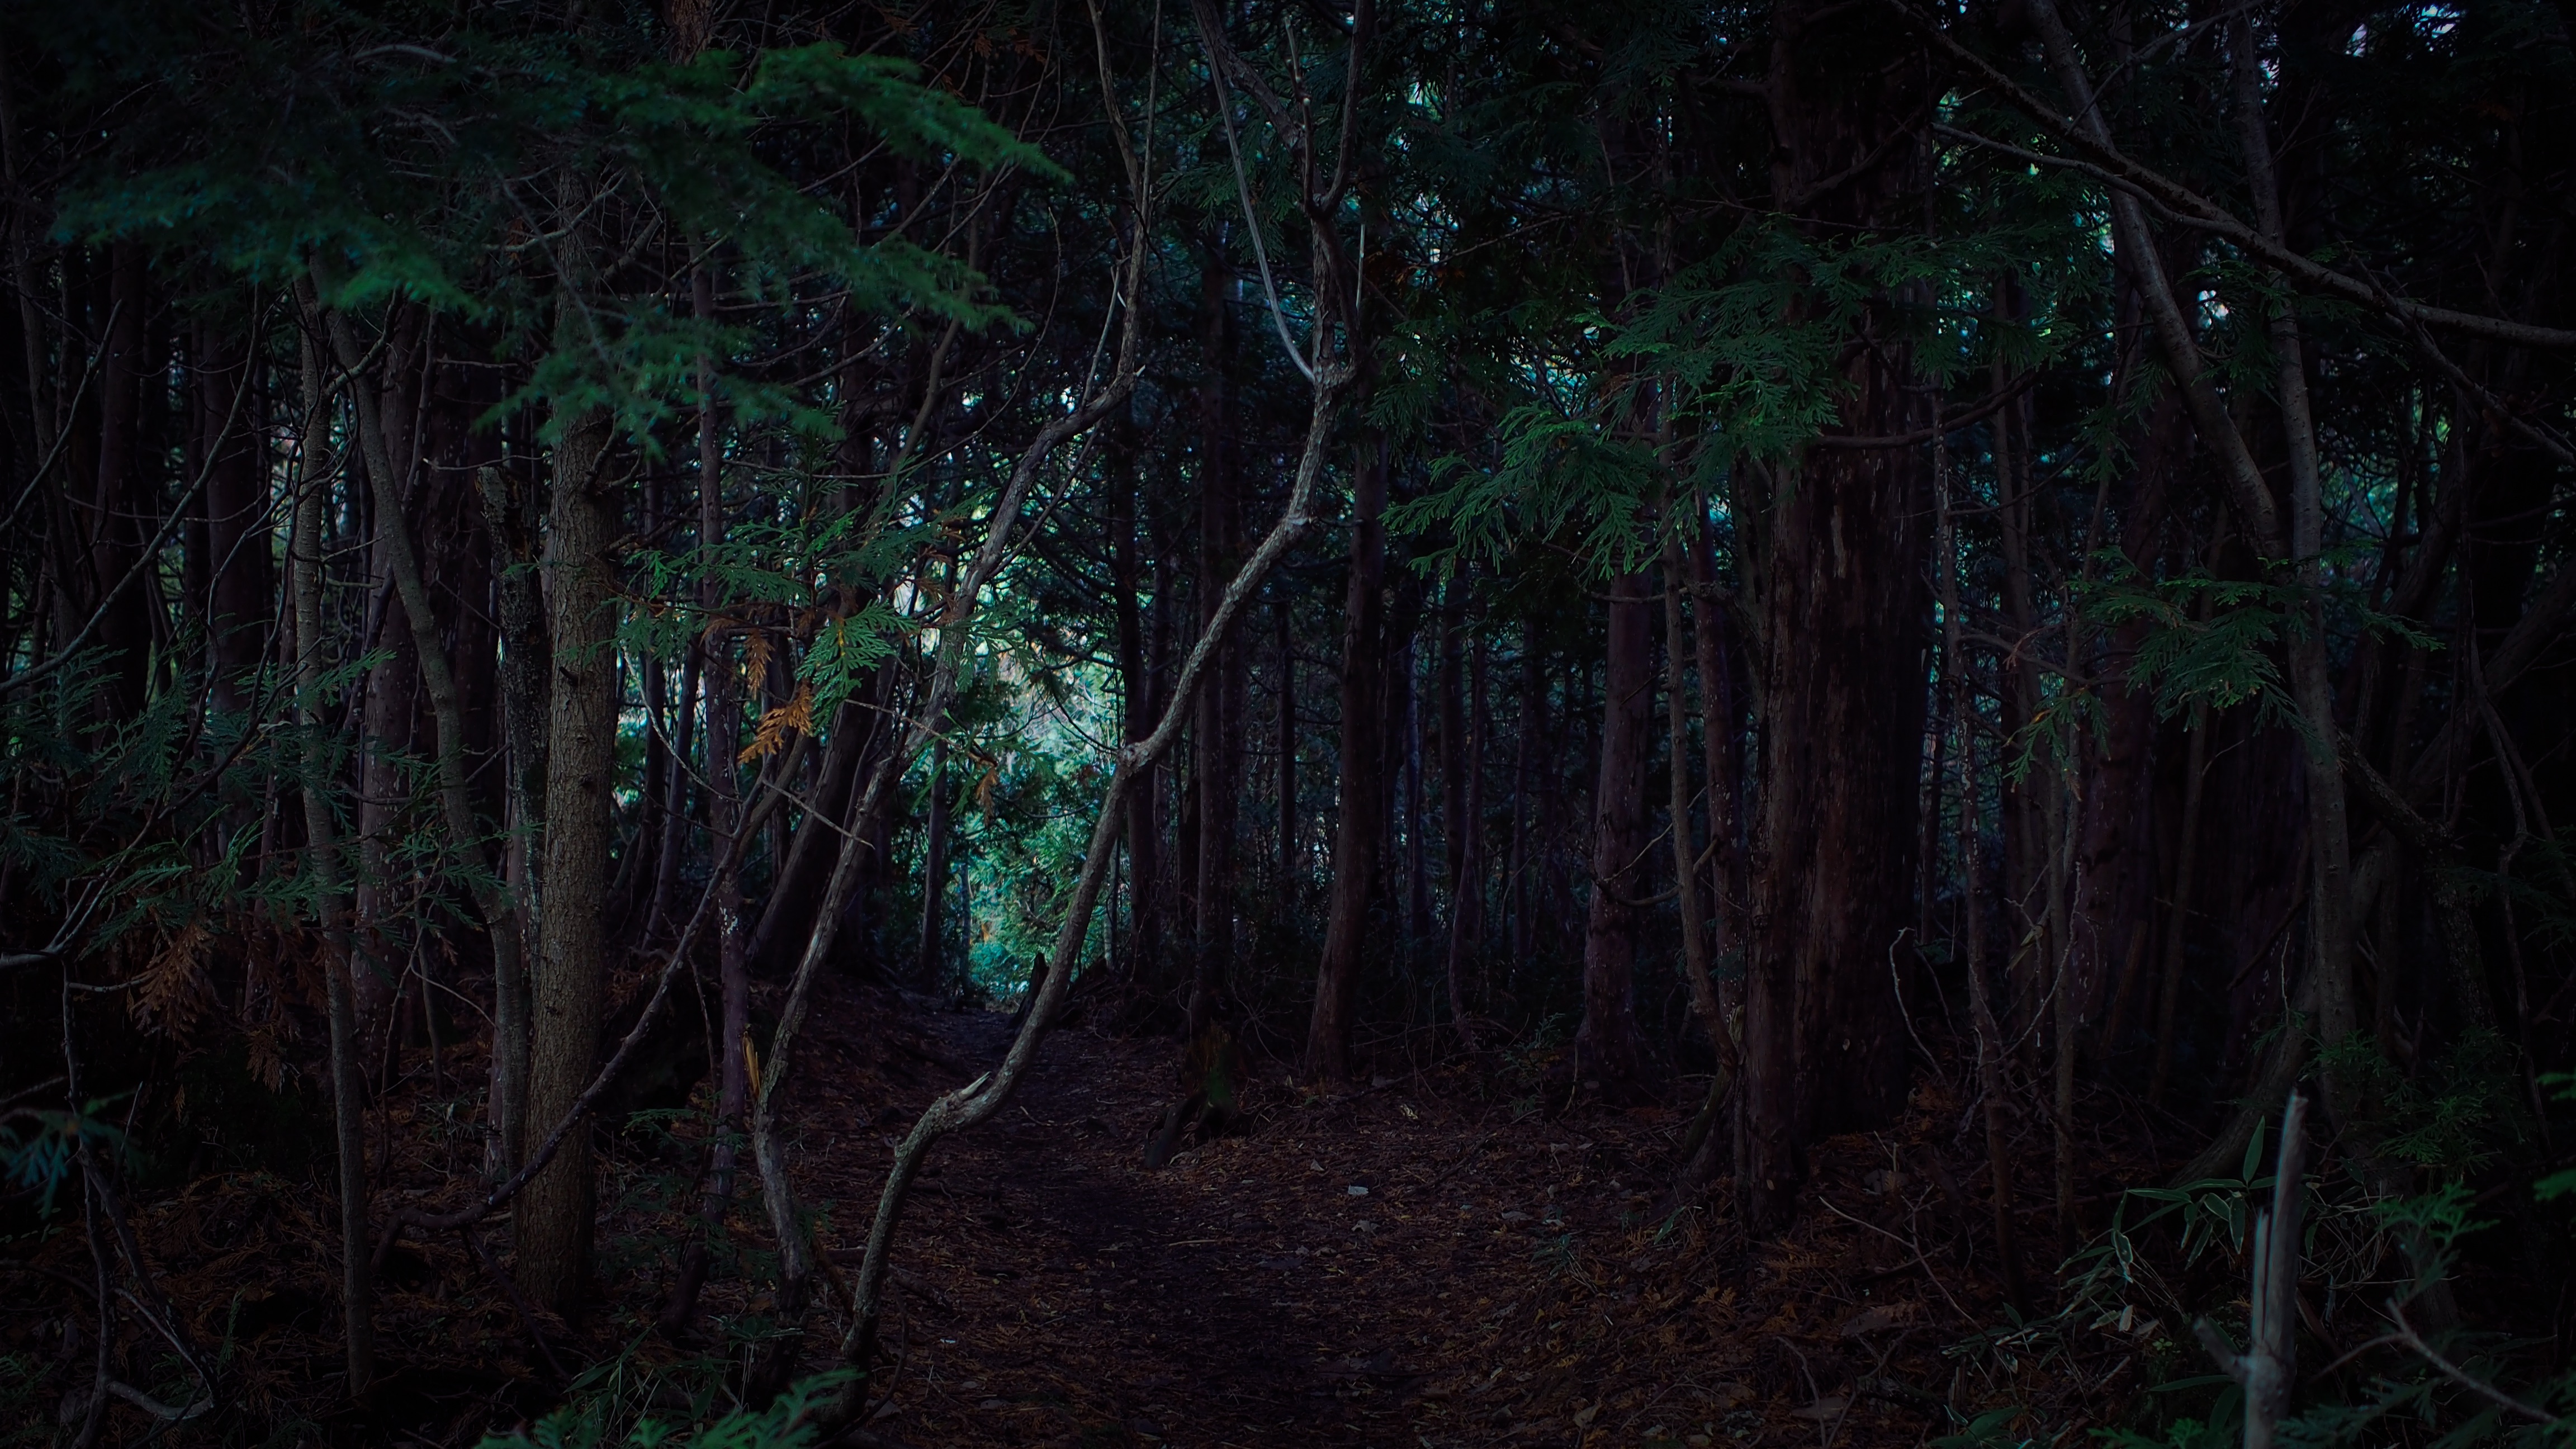
tree, nature, forest, branch, light, night, sunlight, leaf, green, jungle, insect, darkness, rainforest, woodland, habitat, beetle, ecosystem, screenshot, natural environment, geographical feature, computer wallpaper